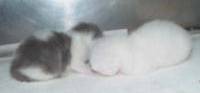
Label: cat